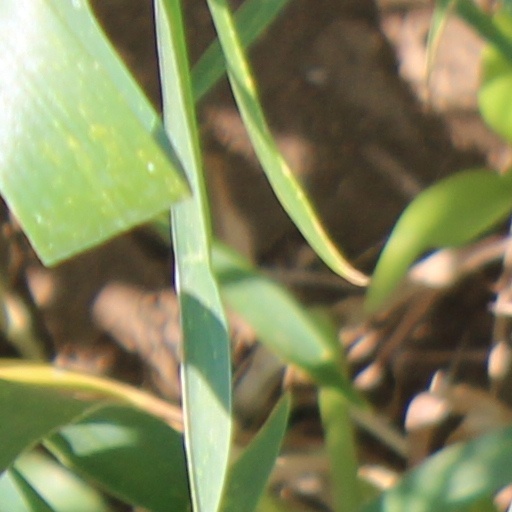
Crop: wheat